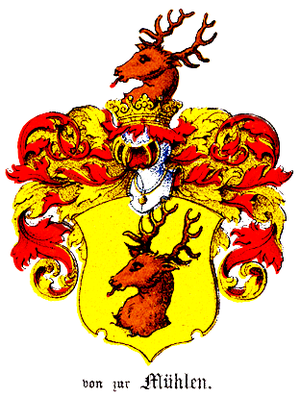
La famille von zur Mühlen est une famille noble germano-balte. Elle donna diverses branches : celles de chevaliers de Livonie, de Courlande, d'Estonie et de Oesel.